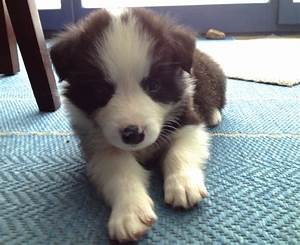
Label: cane